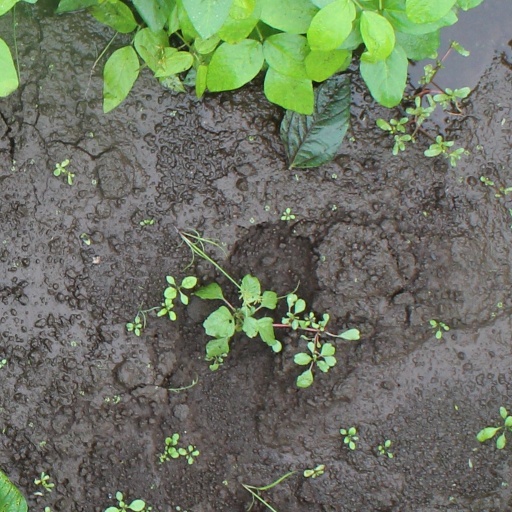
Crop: soybean